Edmonton Indy

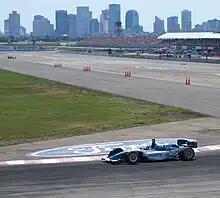
Paul Tracy at the Edmonton Grand Prix 2006.

In 2006, there were 3 support series events. The Champ Car Atlantic Championship series, the CASCAR series, and D-Sport Drifting Demo. The 2006 race festivities took place from July 21 through July 23, 2006. The CASCAR race event took place on Saturday, July 22, 2006. The Champ Car Atlantic Championship race, the Champ Car World Series race, and the D-Sport Drifting Demo all took place on Sunday, July 23, 2006.